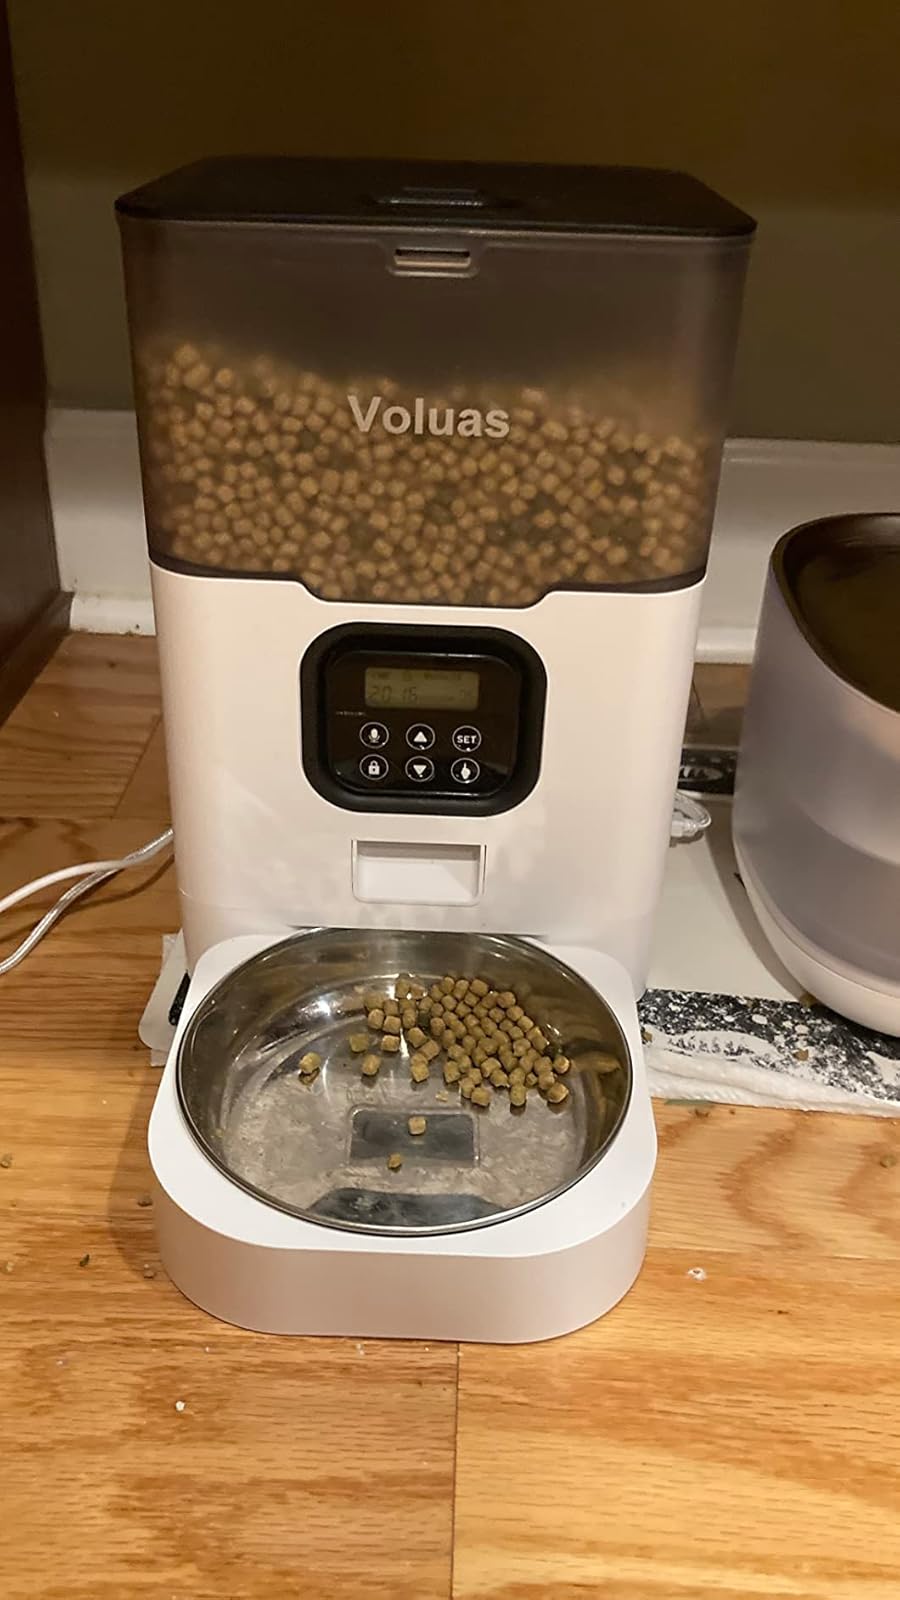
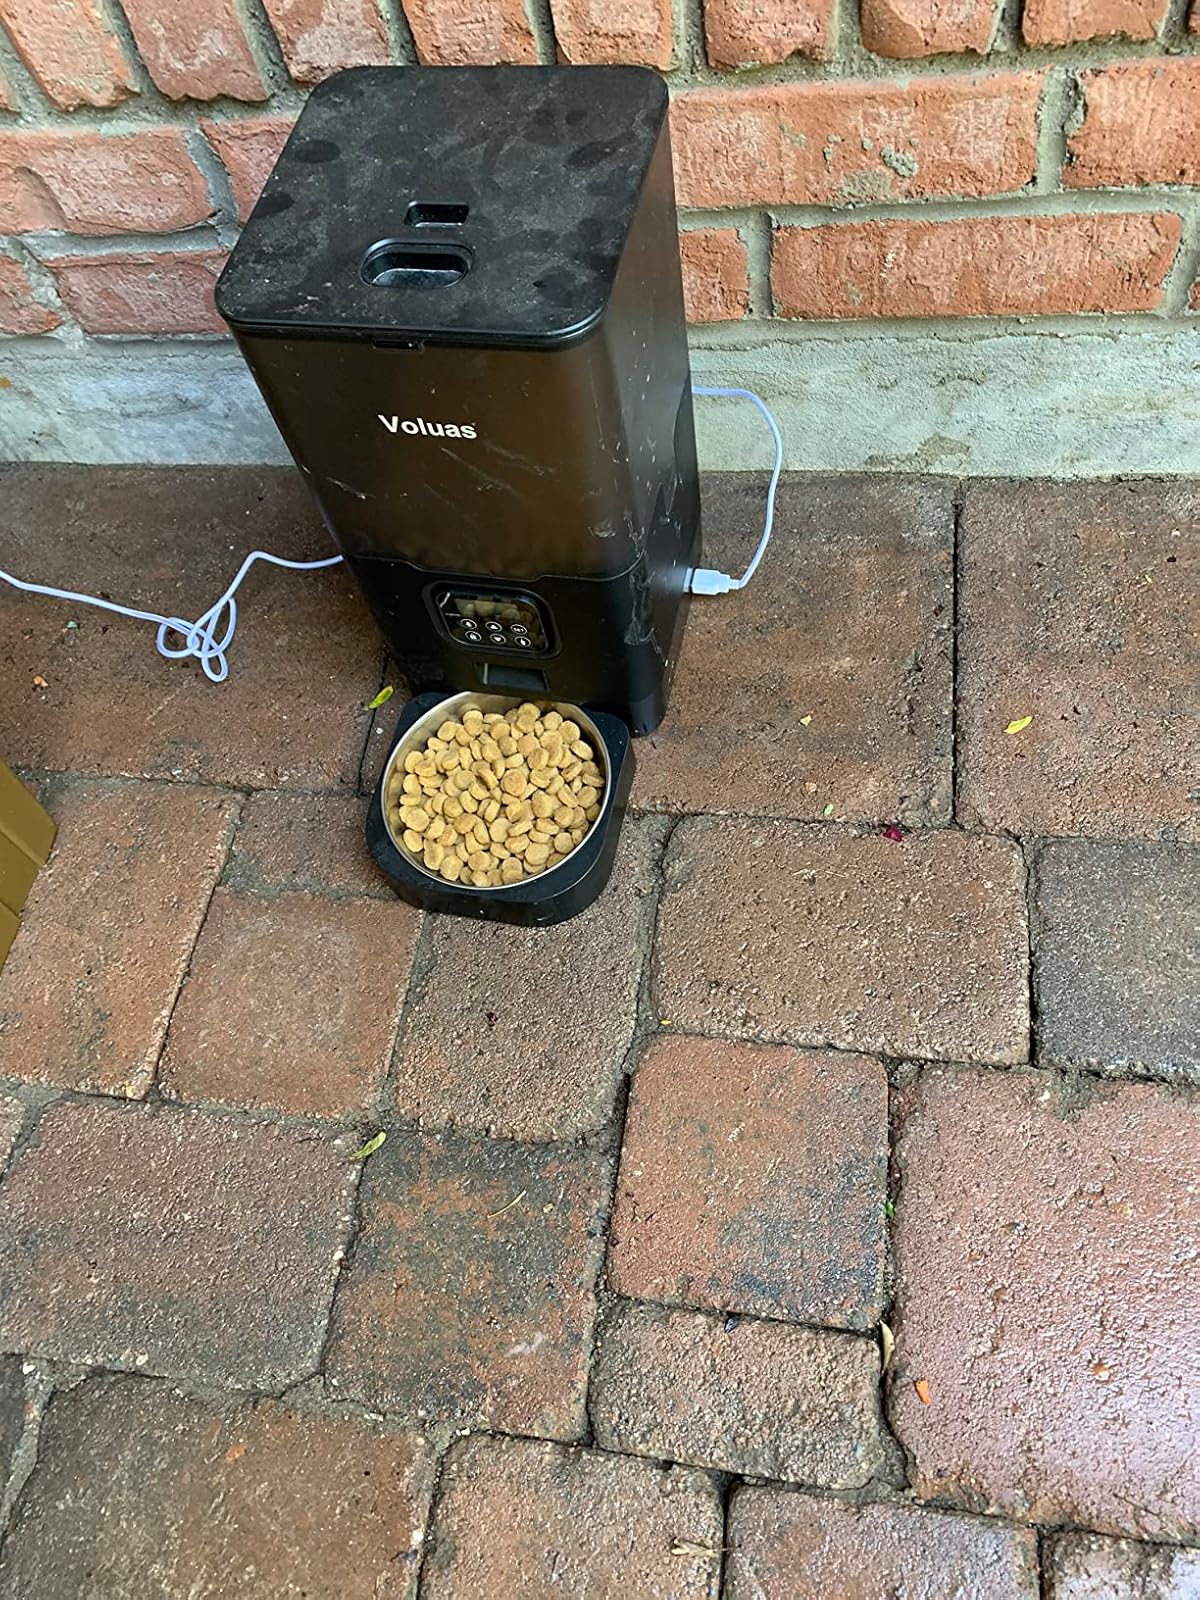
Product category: items_feeder
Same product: no